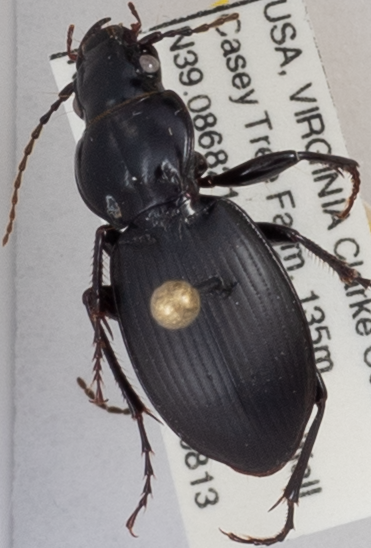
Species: Cyclotrachelus furtivus
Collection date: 2019-08-13
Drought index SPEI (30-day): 0.17
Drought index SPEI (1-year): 2.09
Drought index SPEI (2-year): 2.09